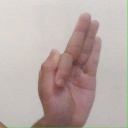
अक्षर: फ